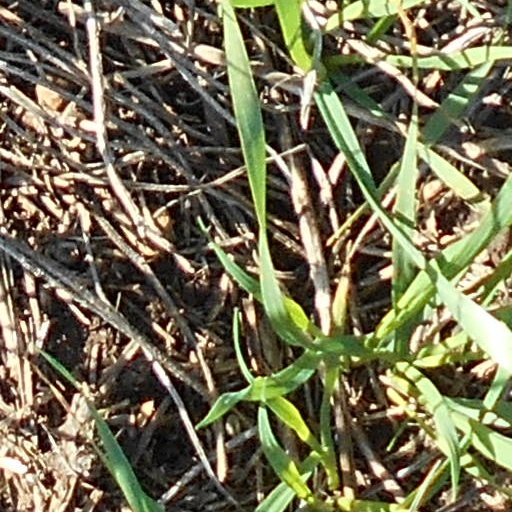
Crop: wheat